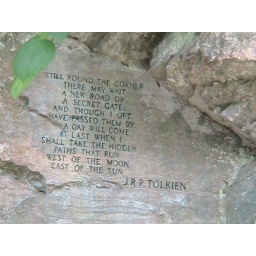
on the rocks  natural bridge in VA